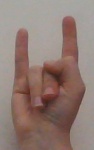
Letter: la